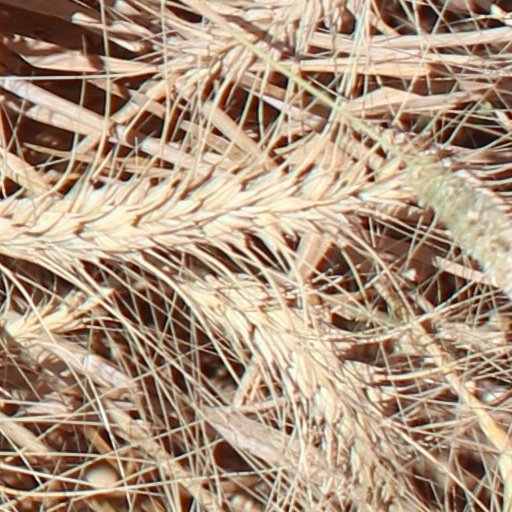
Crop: wheat